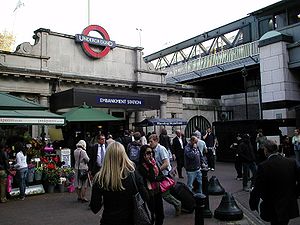
Embankment Station
Indgangen på Villiers Street
Embankment Station er en London Underground-station i City of Westminster, der har haft adskillige navne gennem sin historie. Den er betjent af Circle, District, Northern og Bakerloo lines. På Northern og Bakerloo lines er stationen mellem Waterloo og Charing Cross. På Circle og District lines er den mellem Westminster og Temple. Stationen er beliggende i takstzone 1. Stationen har to indgange: en på Victoria Embankment, og den anden på Villiers Street. Stationen ligger op til Victoria Embankment Gardens og er tæt på Charing Cross Station, Embankment Pier, Hungerford Bridge, Cleopatra's Needle, Royal Air Force Memorial, Savoy Chapel og Savoy Hotel, samt Playhouse og New Players Teatre